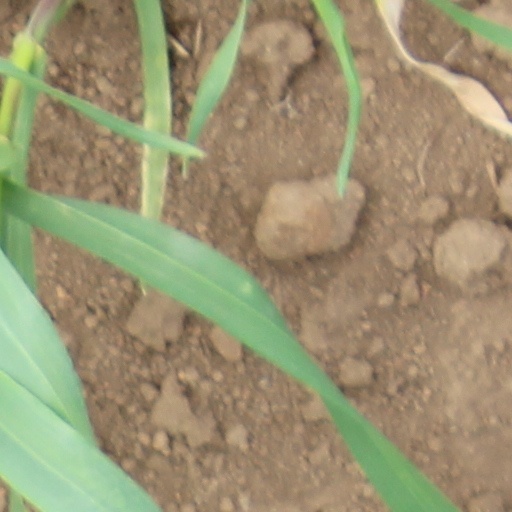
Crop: wheat